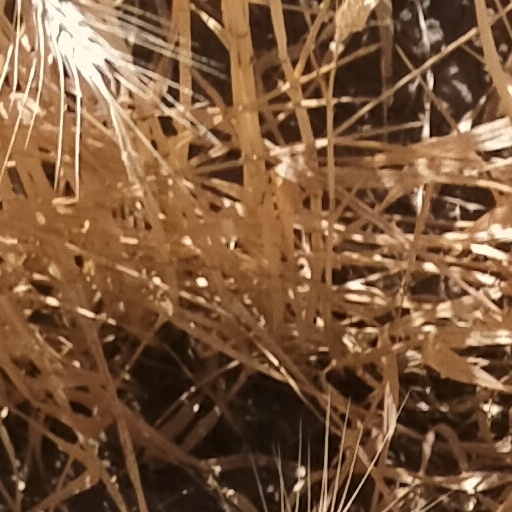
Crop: wheat